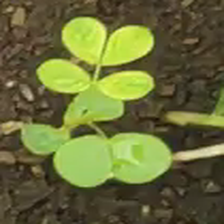
Weed species: Sicklepod_(Senna obtusifolia)